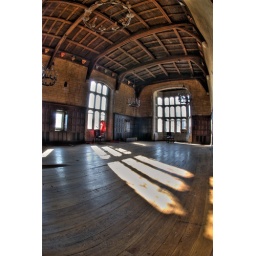
kinda like a hunting lodge in this room but those window lights across the floor are killing it